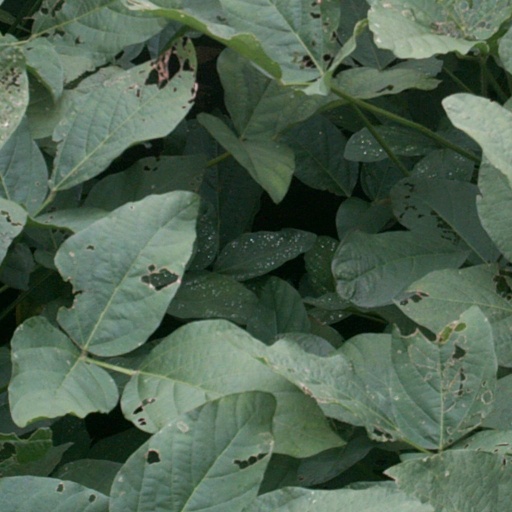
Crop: soybean